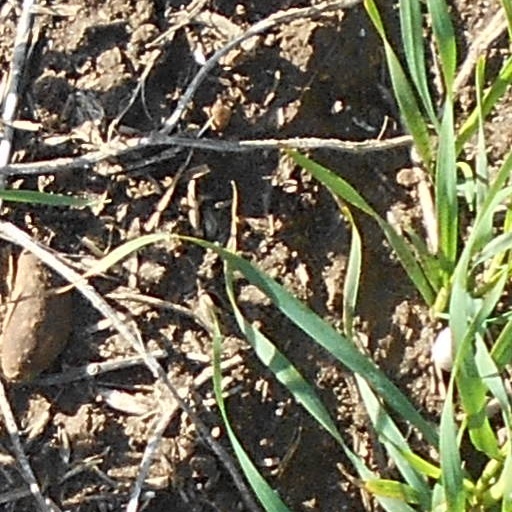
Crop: wheat